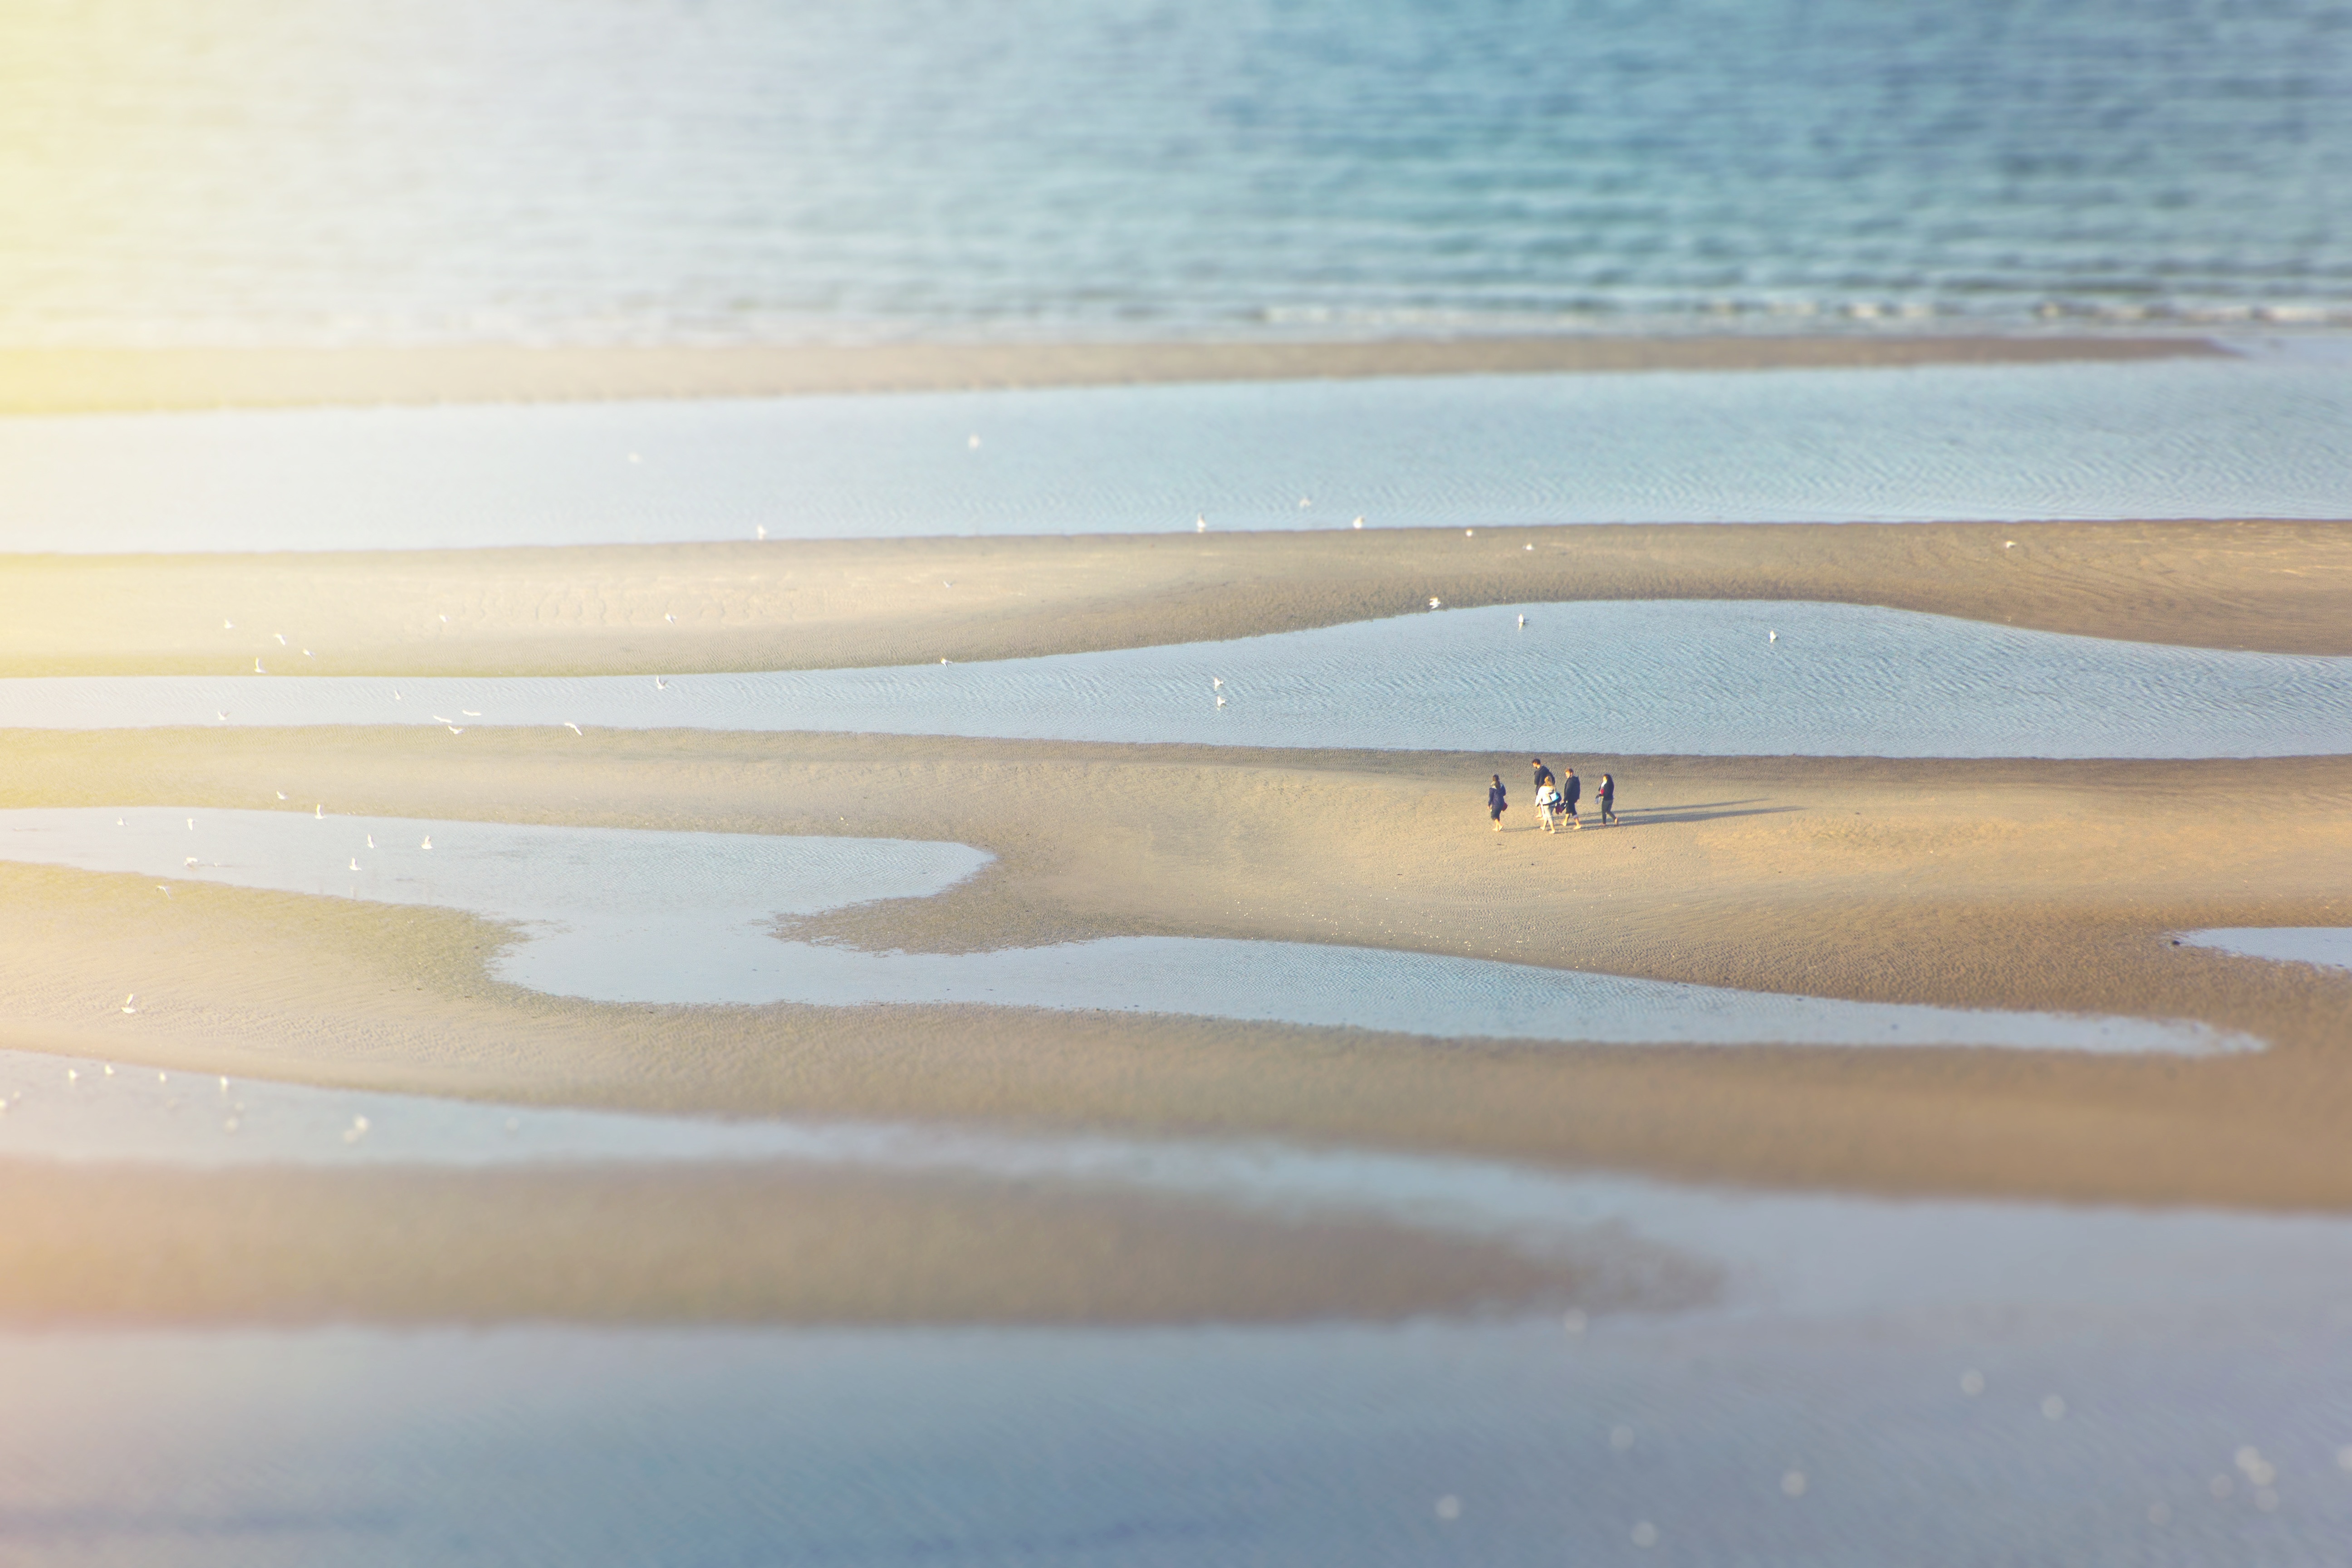
hand, beach, sea, nature, ocean, wing, bokeh, group, wood, sunshine, sun, hiking, seagull, walk, canon, surfboard, island, human, fjord, polaroid, barefoot, friends, tamron, wanderlust, baltic, shift, tilt, tiltshift, go, baltic sea, girlfriends, pensioners, laboe, kiel, surfing equipment and supplies